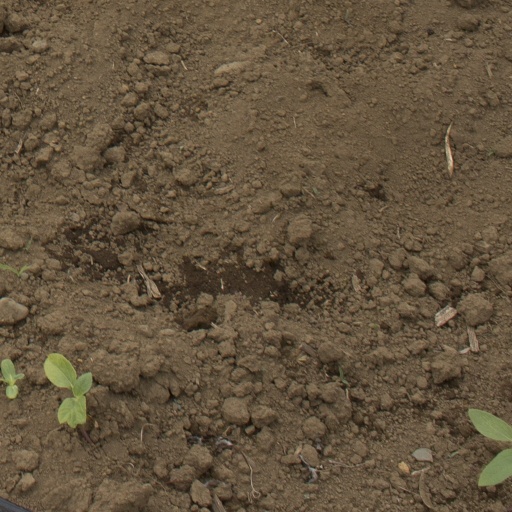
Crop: Jerusalem artichoke